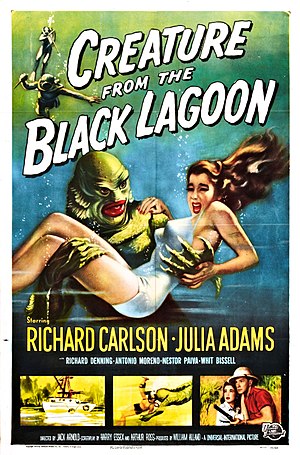
Uhyret fra den sorte lagune
Uhyret fra den sorte lagune er en klassisk amerikansk science fiction/horror-film fra 1954, instrueret af Jack Arnold og indspillet i 3-D.